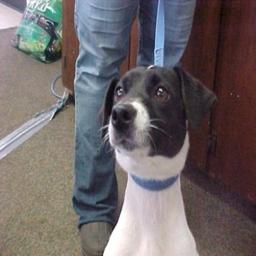
Animal: dogs